Sodium amalgam

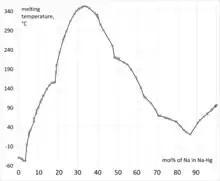
Phase diagram of sodium-mercury alloy system.

Metallic sodium dissolves in mercury exothermically, i.e. with the release of heat, therefore, formation of sodium amalgam is famously dangerous for generating sparks. The process causes localised boiling of the mercury and for this reason the formation is usually conducted in a fume hood and often performed using air-free techniques, such as synthesis under anhydrous liquid paraffin. Sodium amalgam may be prepared in the laboratory by dissolving sodium metal in mercury or the reverse. Sodium amalgams can be purchased from chemical supply houses.